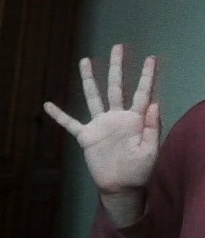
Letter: sheen